Aleksander Jan Jabłonowski

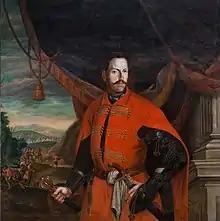

Aleksander became Great Chorąży of the Crown in 1693 and starost of Korsuń, Busk, Ukraine and Zvenyhorodka.